Saint Helier Harbour

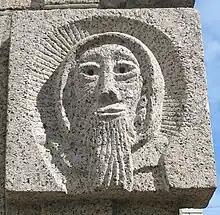
The face of St Helier as sculpted on the 1978 monument "La Croix de la Reine" in St Helier.

Saint Helier Harbour is named after Helier (or Helerius), a 6th-century ascetic hermit from Belgium. The traditional date of his martyrdom is AD 555. His feast day, marked by an annual municipal and ecumenical pilgrimage to the Hermitage, is on 16 July.